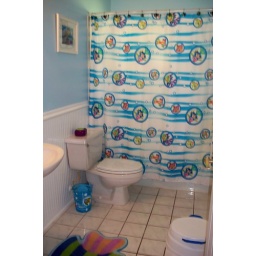
Kids bathroom in new house